Little Miss Millions

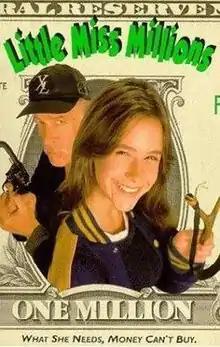

Little Miss Millions (re-released in 1994 as Home for Christmas) is a 1993 American comedy film directed by Jim Wynorski and starring Jennifer Love Hewitt.